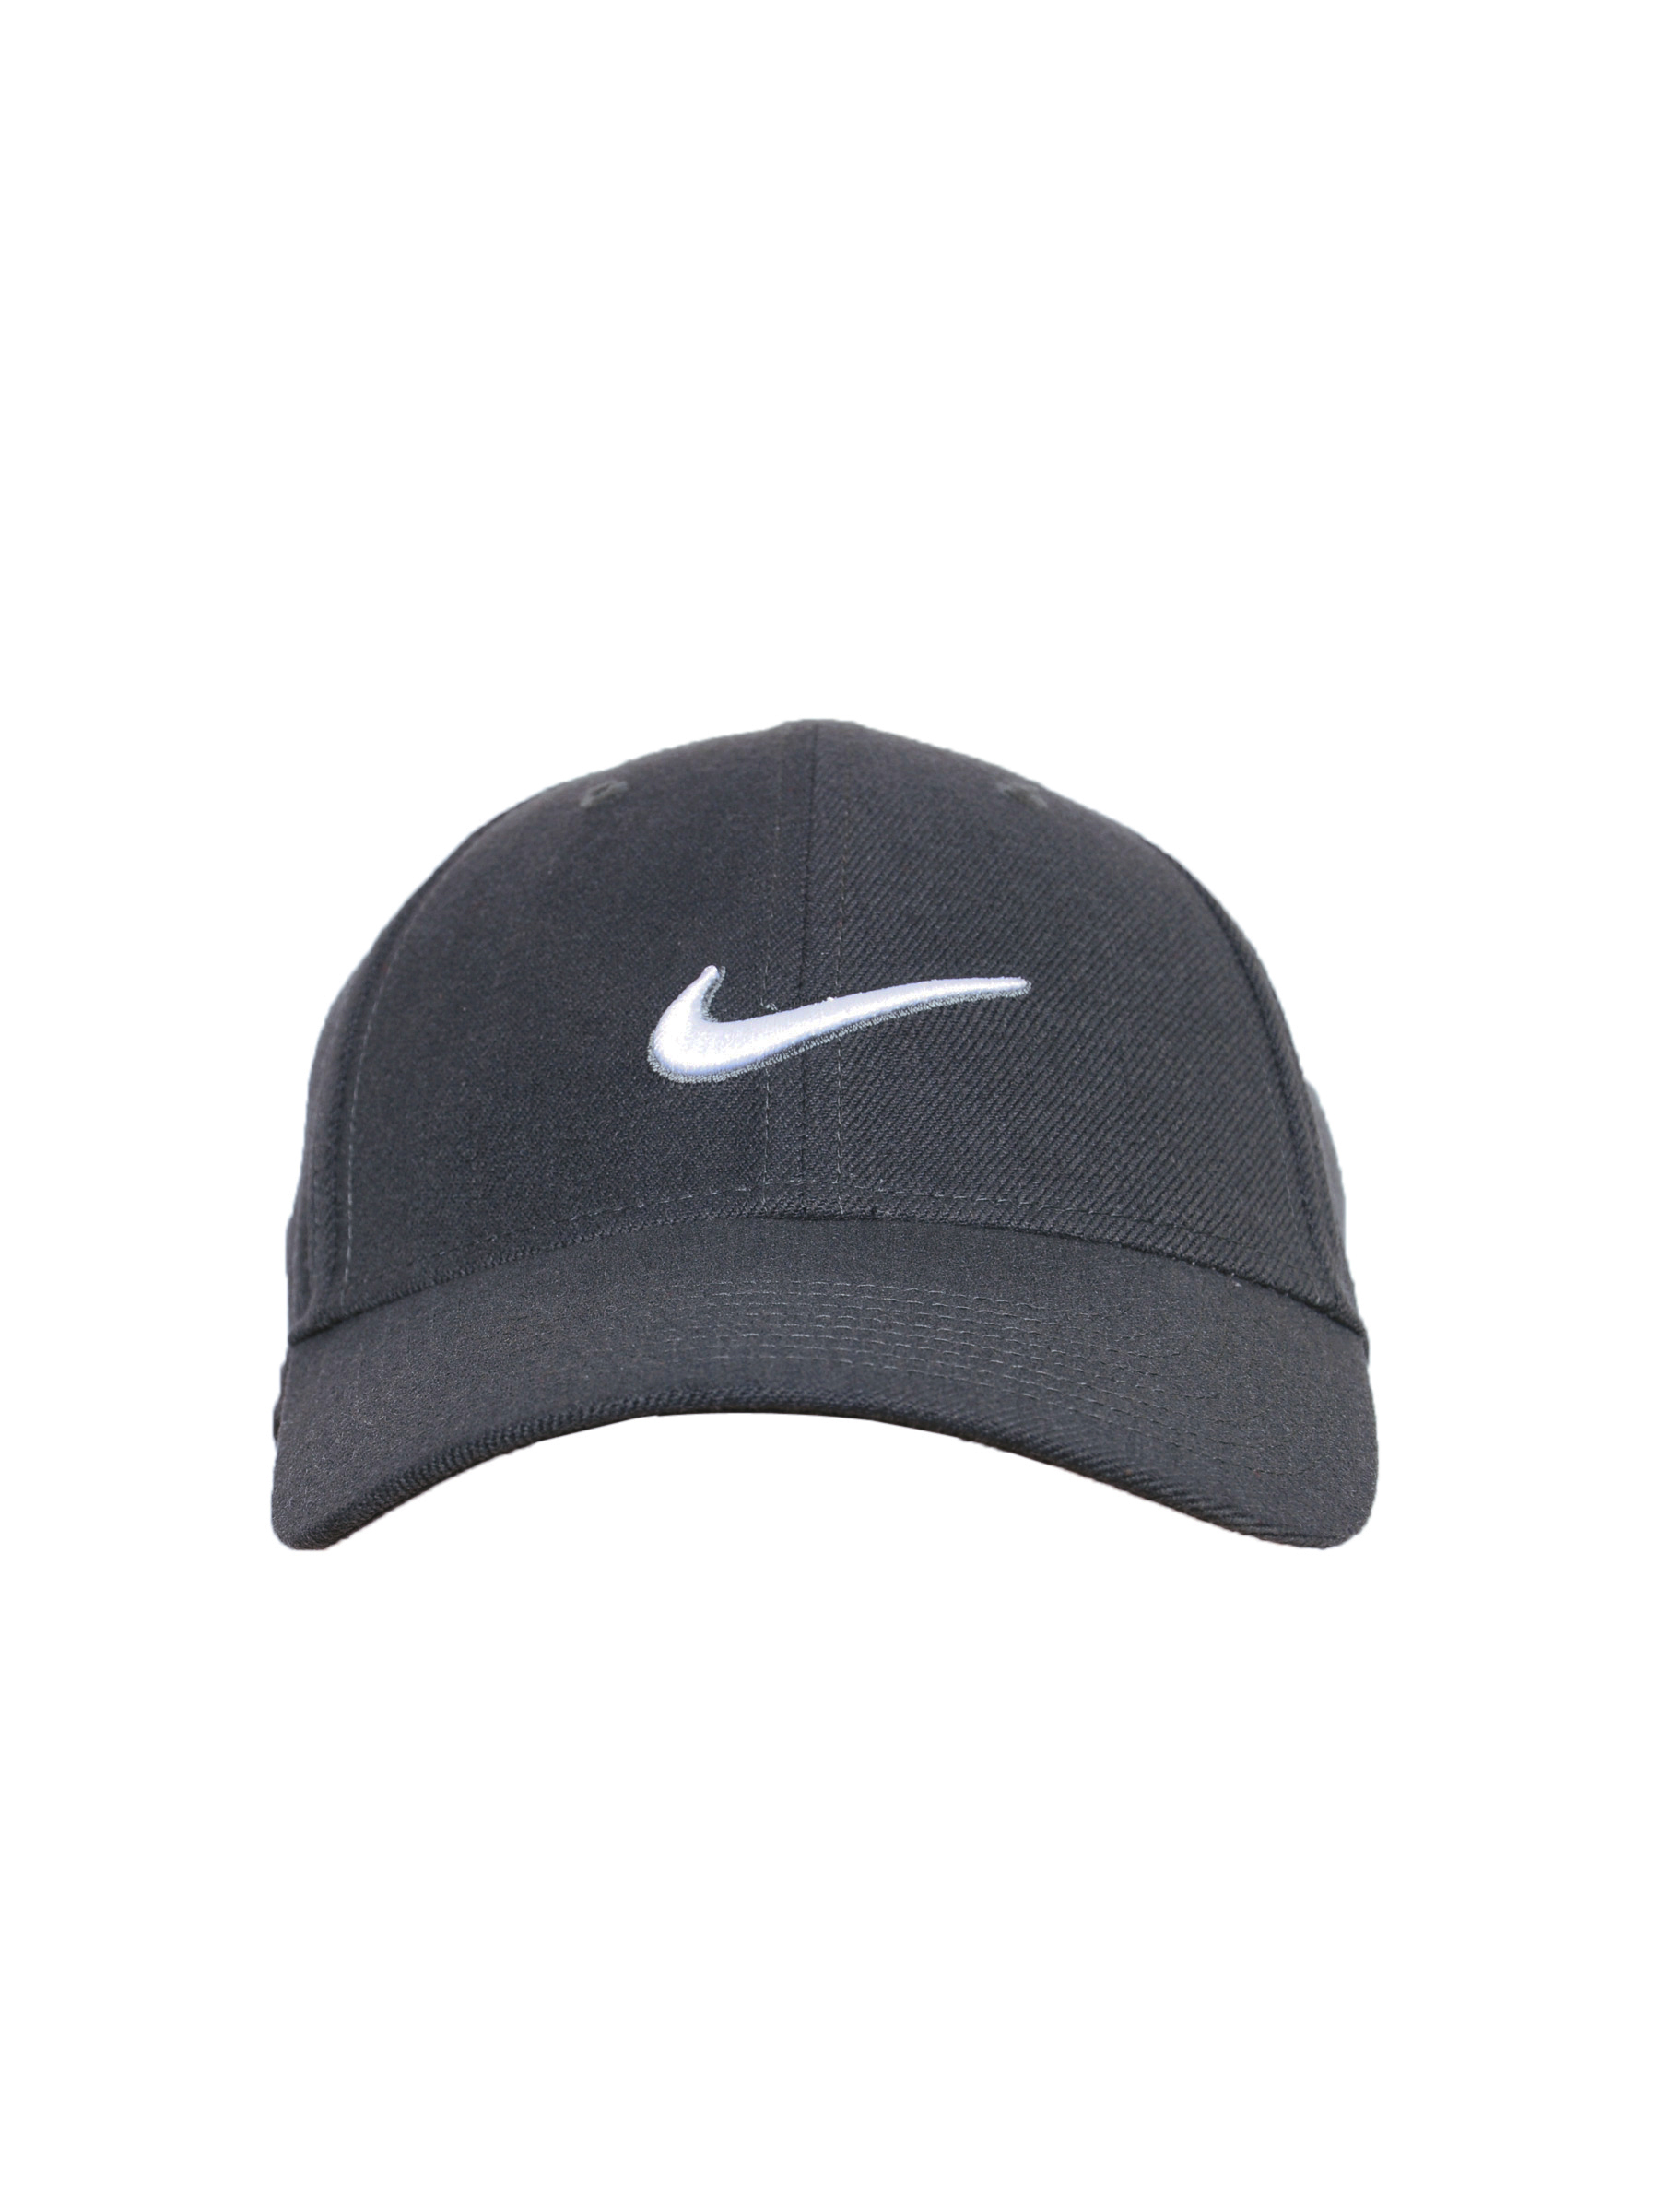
Nike Men Classic Swoosh Grey Cap
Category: Accessories / Headwear / Caps
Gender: Men
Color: Grey
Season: Summer 2012
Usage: Casual